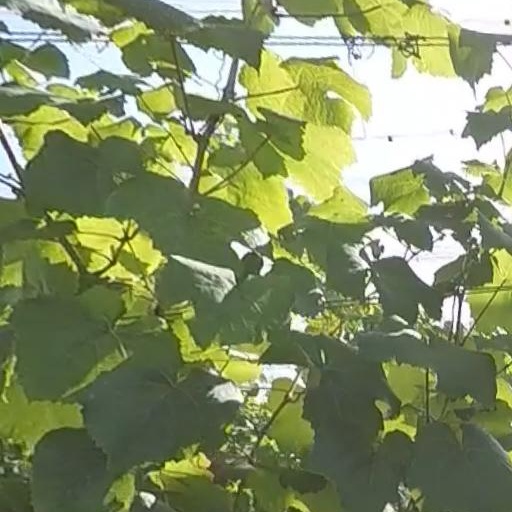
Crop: grape